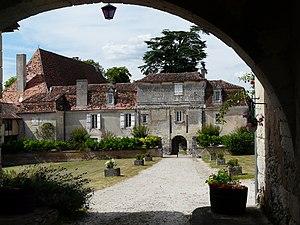
Le château de Segonzac (Dordogne), à 1 km du bourg Object location45°
Segonzac est une commune française située dans le département de la Dordogne, en région Nouvelle-Aquitaine.
Le château de Segonzac est un repaire noble, mentionné dès le XIIIᵉ siècle, situé sur la commune de Segonzac, dans le département français de la Dordogne.